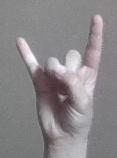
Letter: la